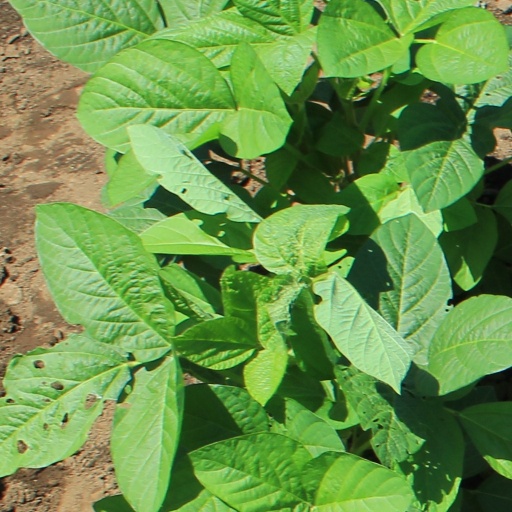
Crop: soybean